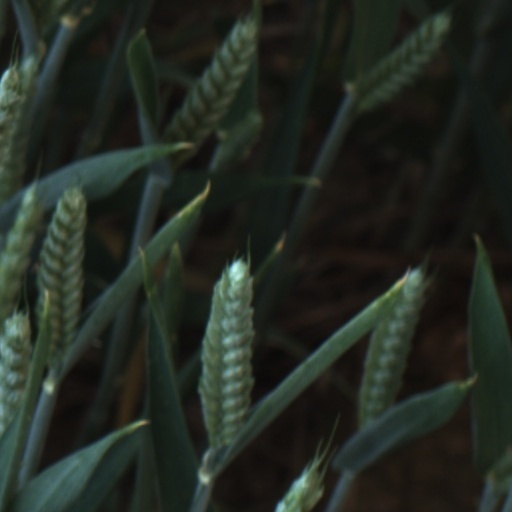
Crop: wheat